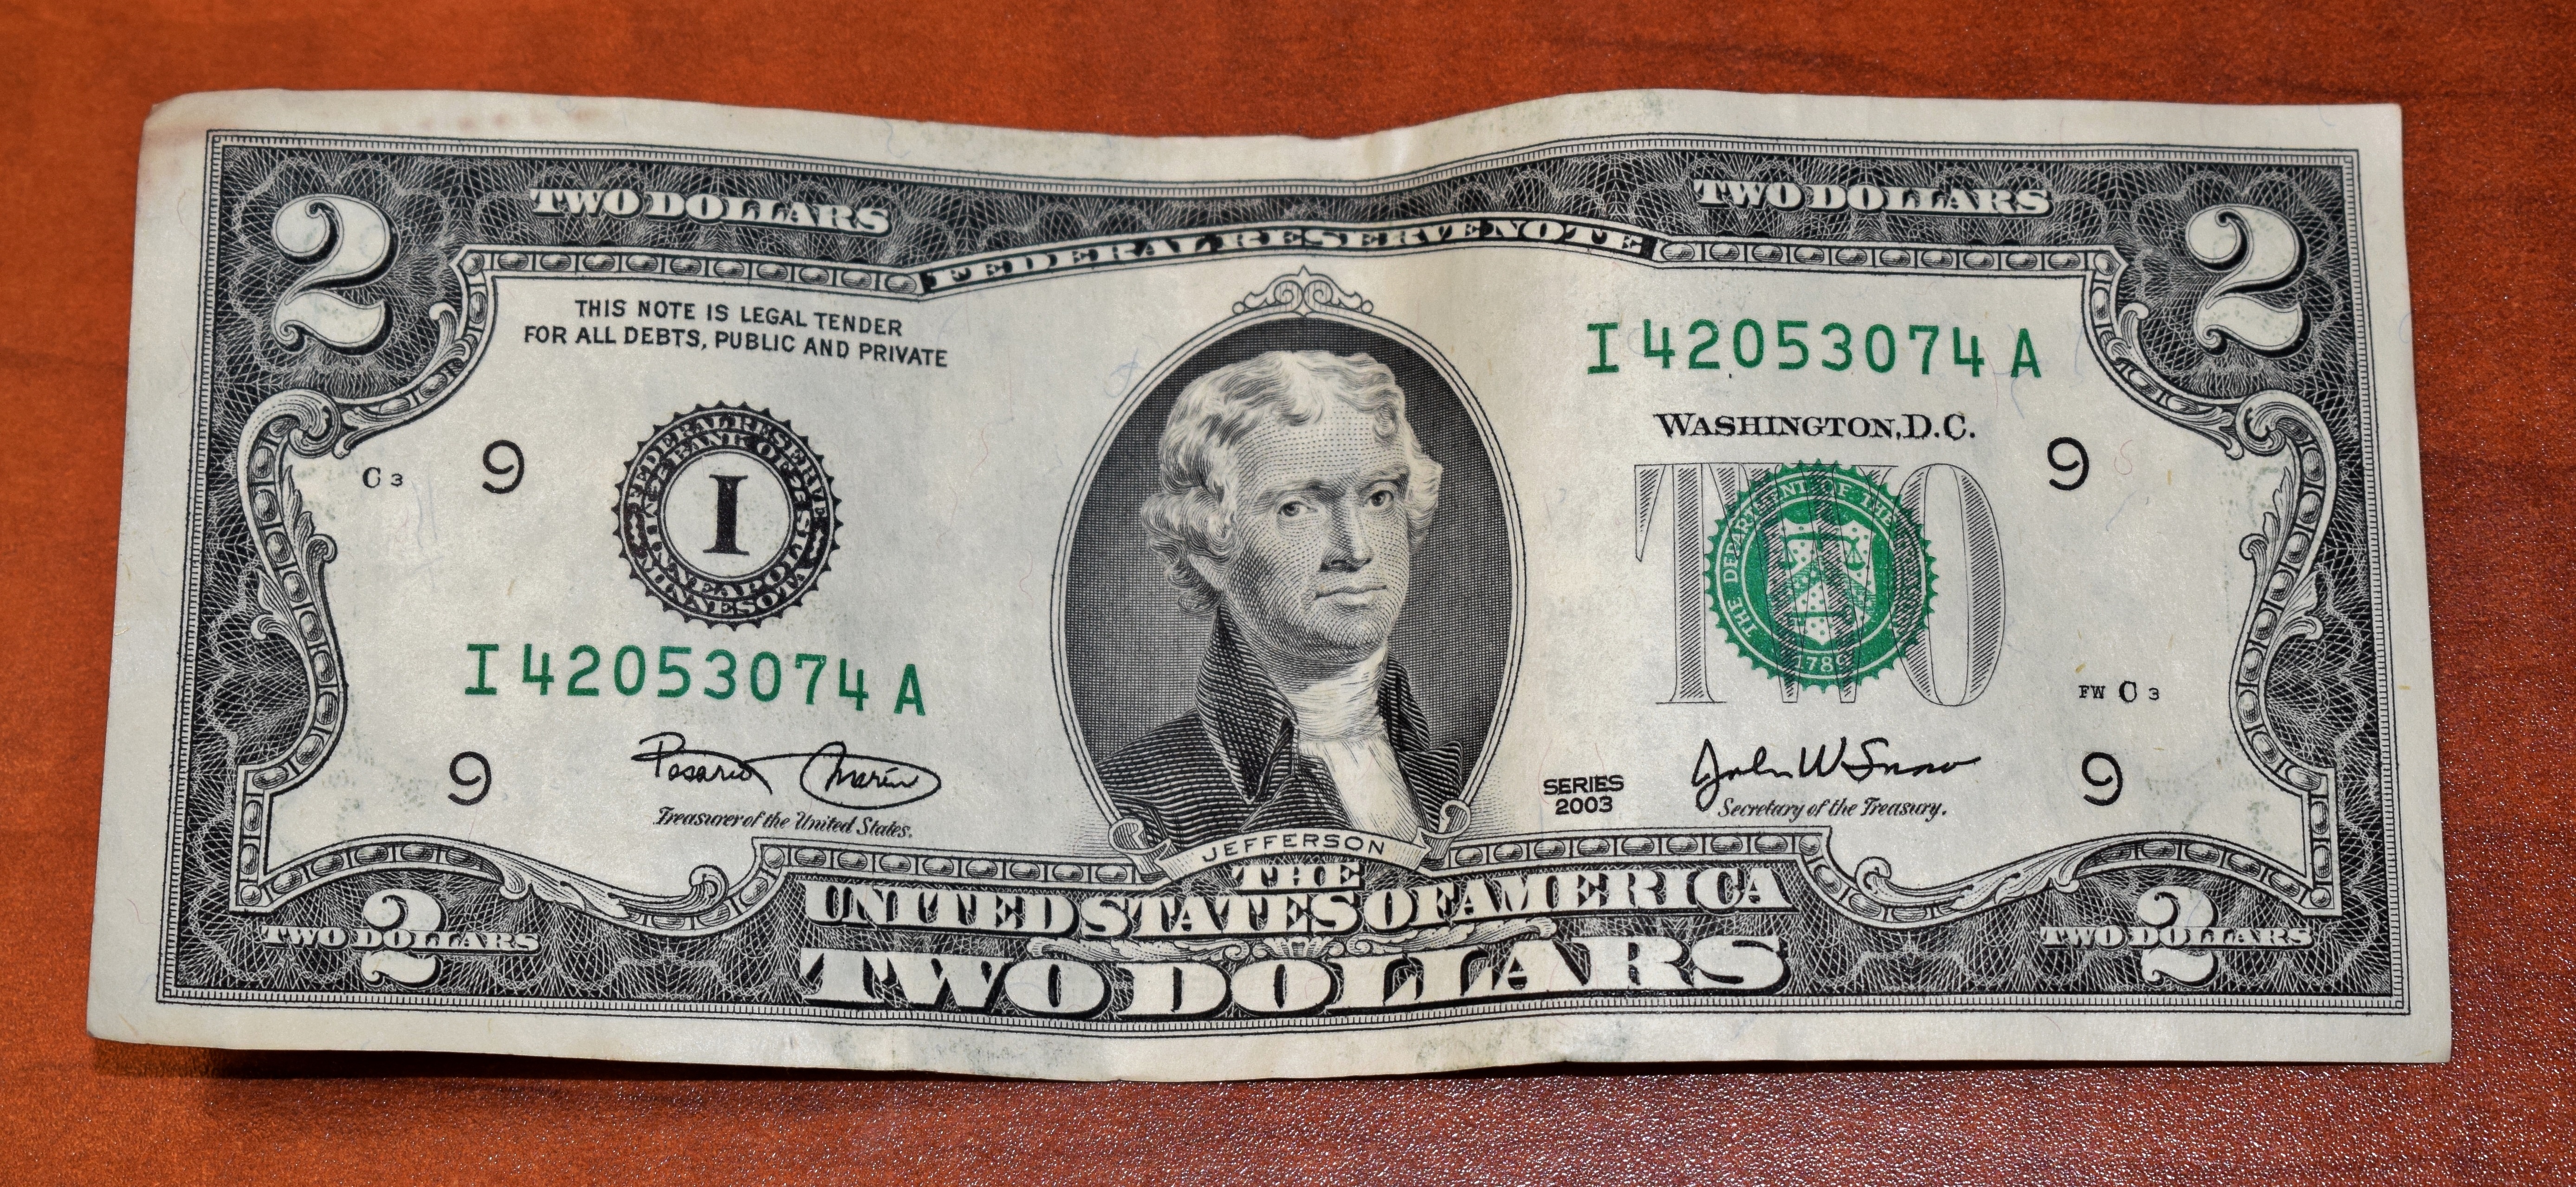
money, business, paper, material, close up, cash, bank, currency, dollar, usd, banking, tender, notes, financial, finance, wealth, investment, unused, banknote, bills, two dollar bill, uncirculated, old money, moolah, legal tender, monetary